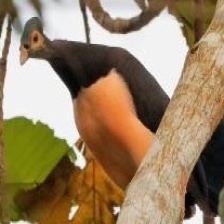
Species: MALEO
Scientific name: MACROCEPHALON MALEO